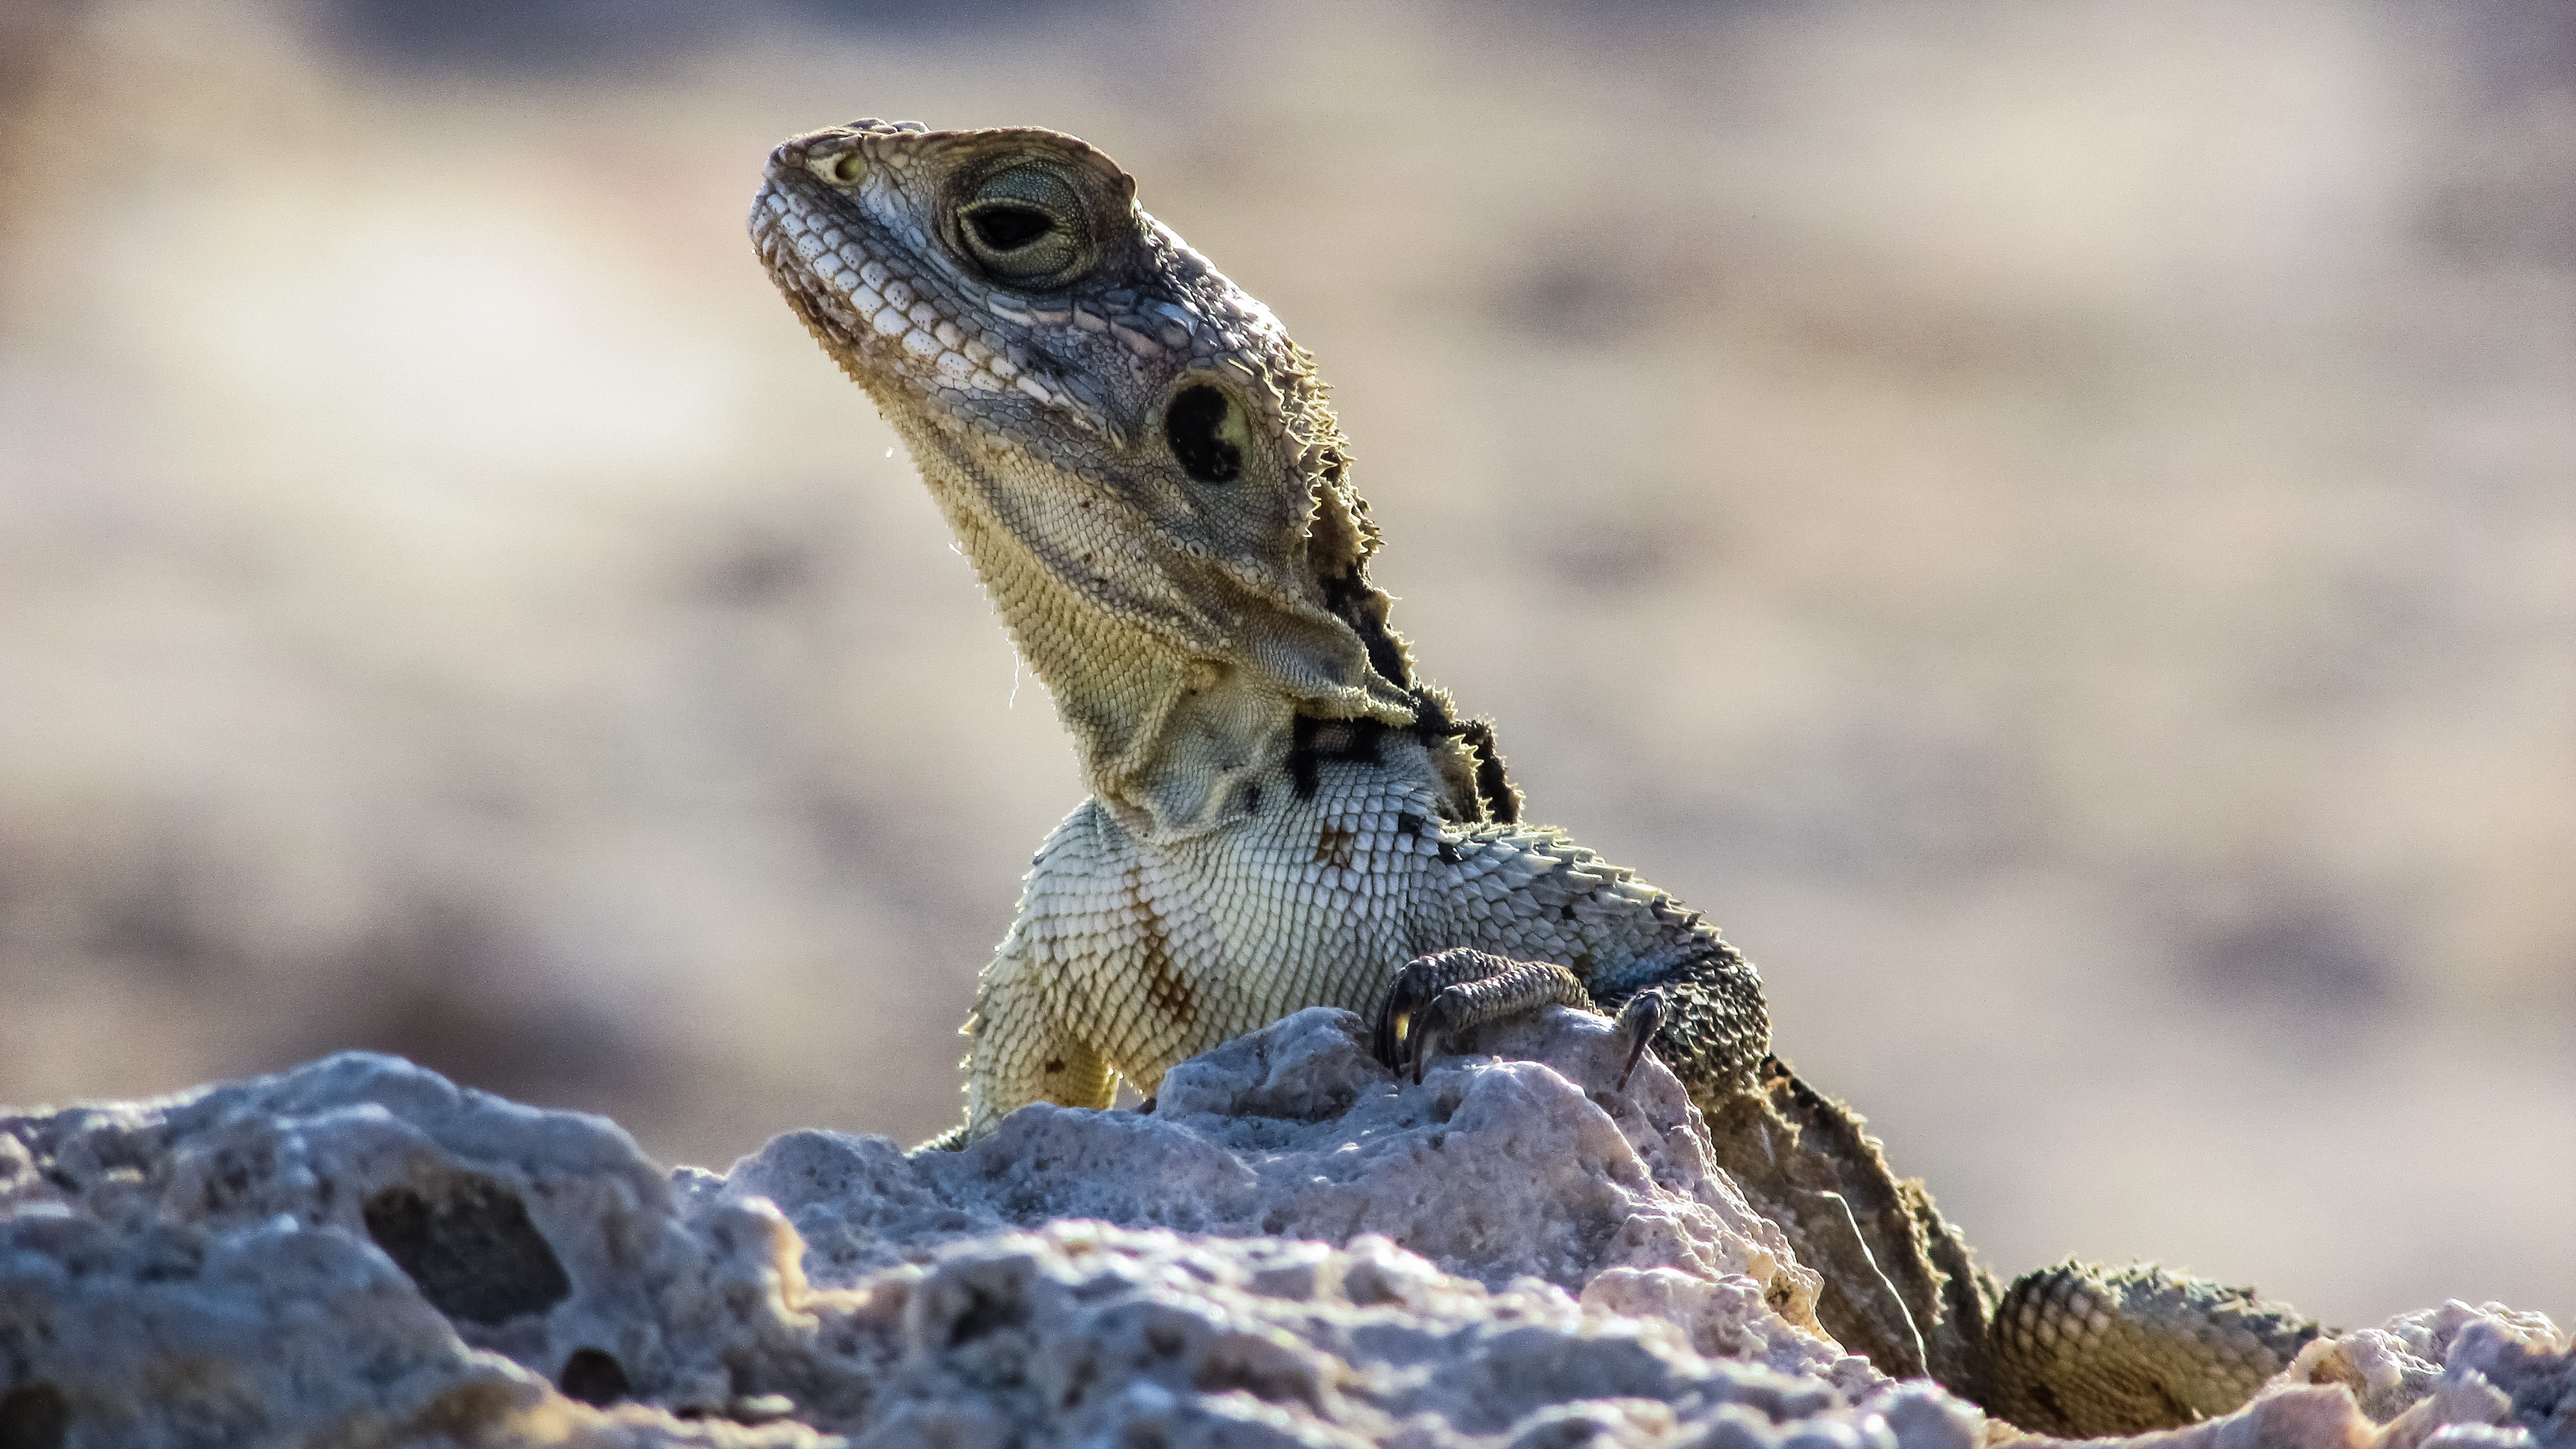
nature, animal, wildlife, reptile, iguana, fauna, lizard, close up, herpetology, vertebrate, adaptation, species, cyprus, macro photography, kurkutas, agamidae, agama, scaled reptile, lacertidae